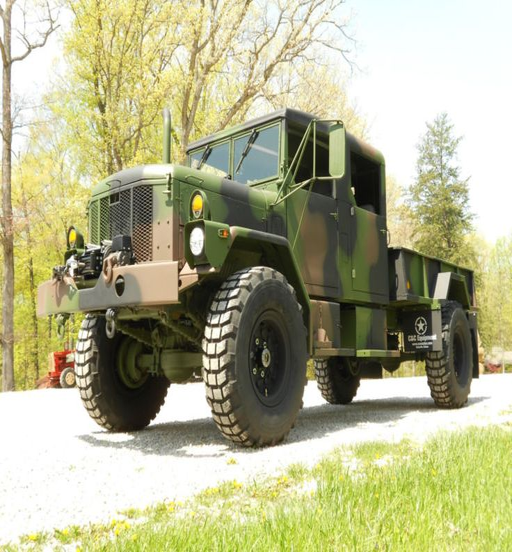
i would by this simply to have a truck that no one else does .